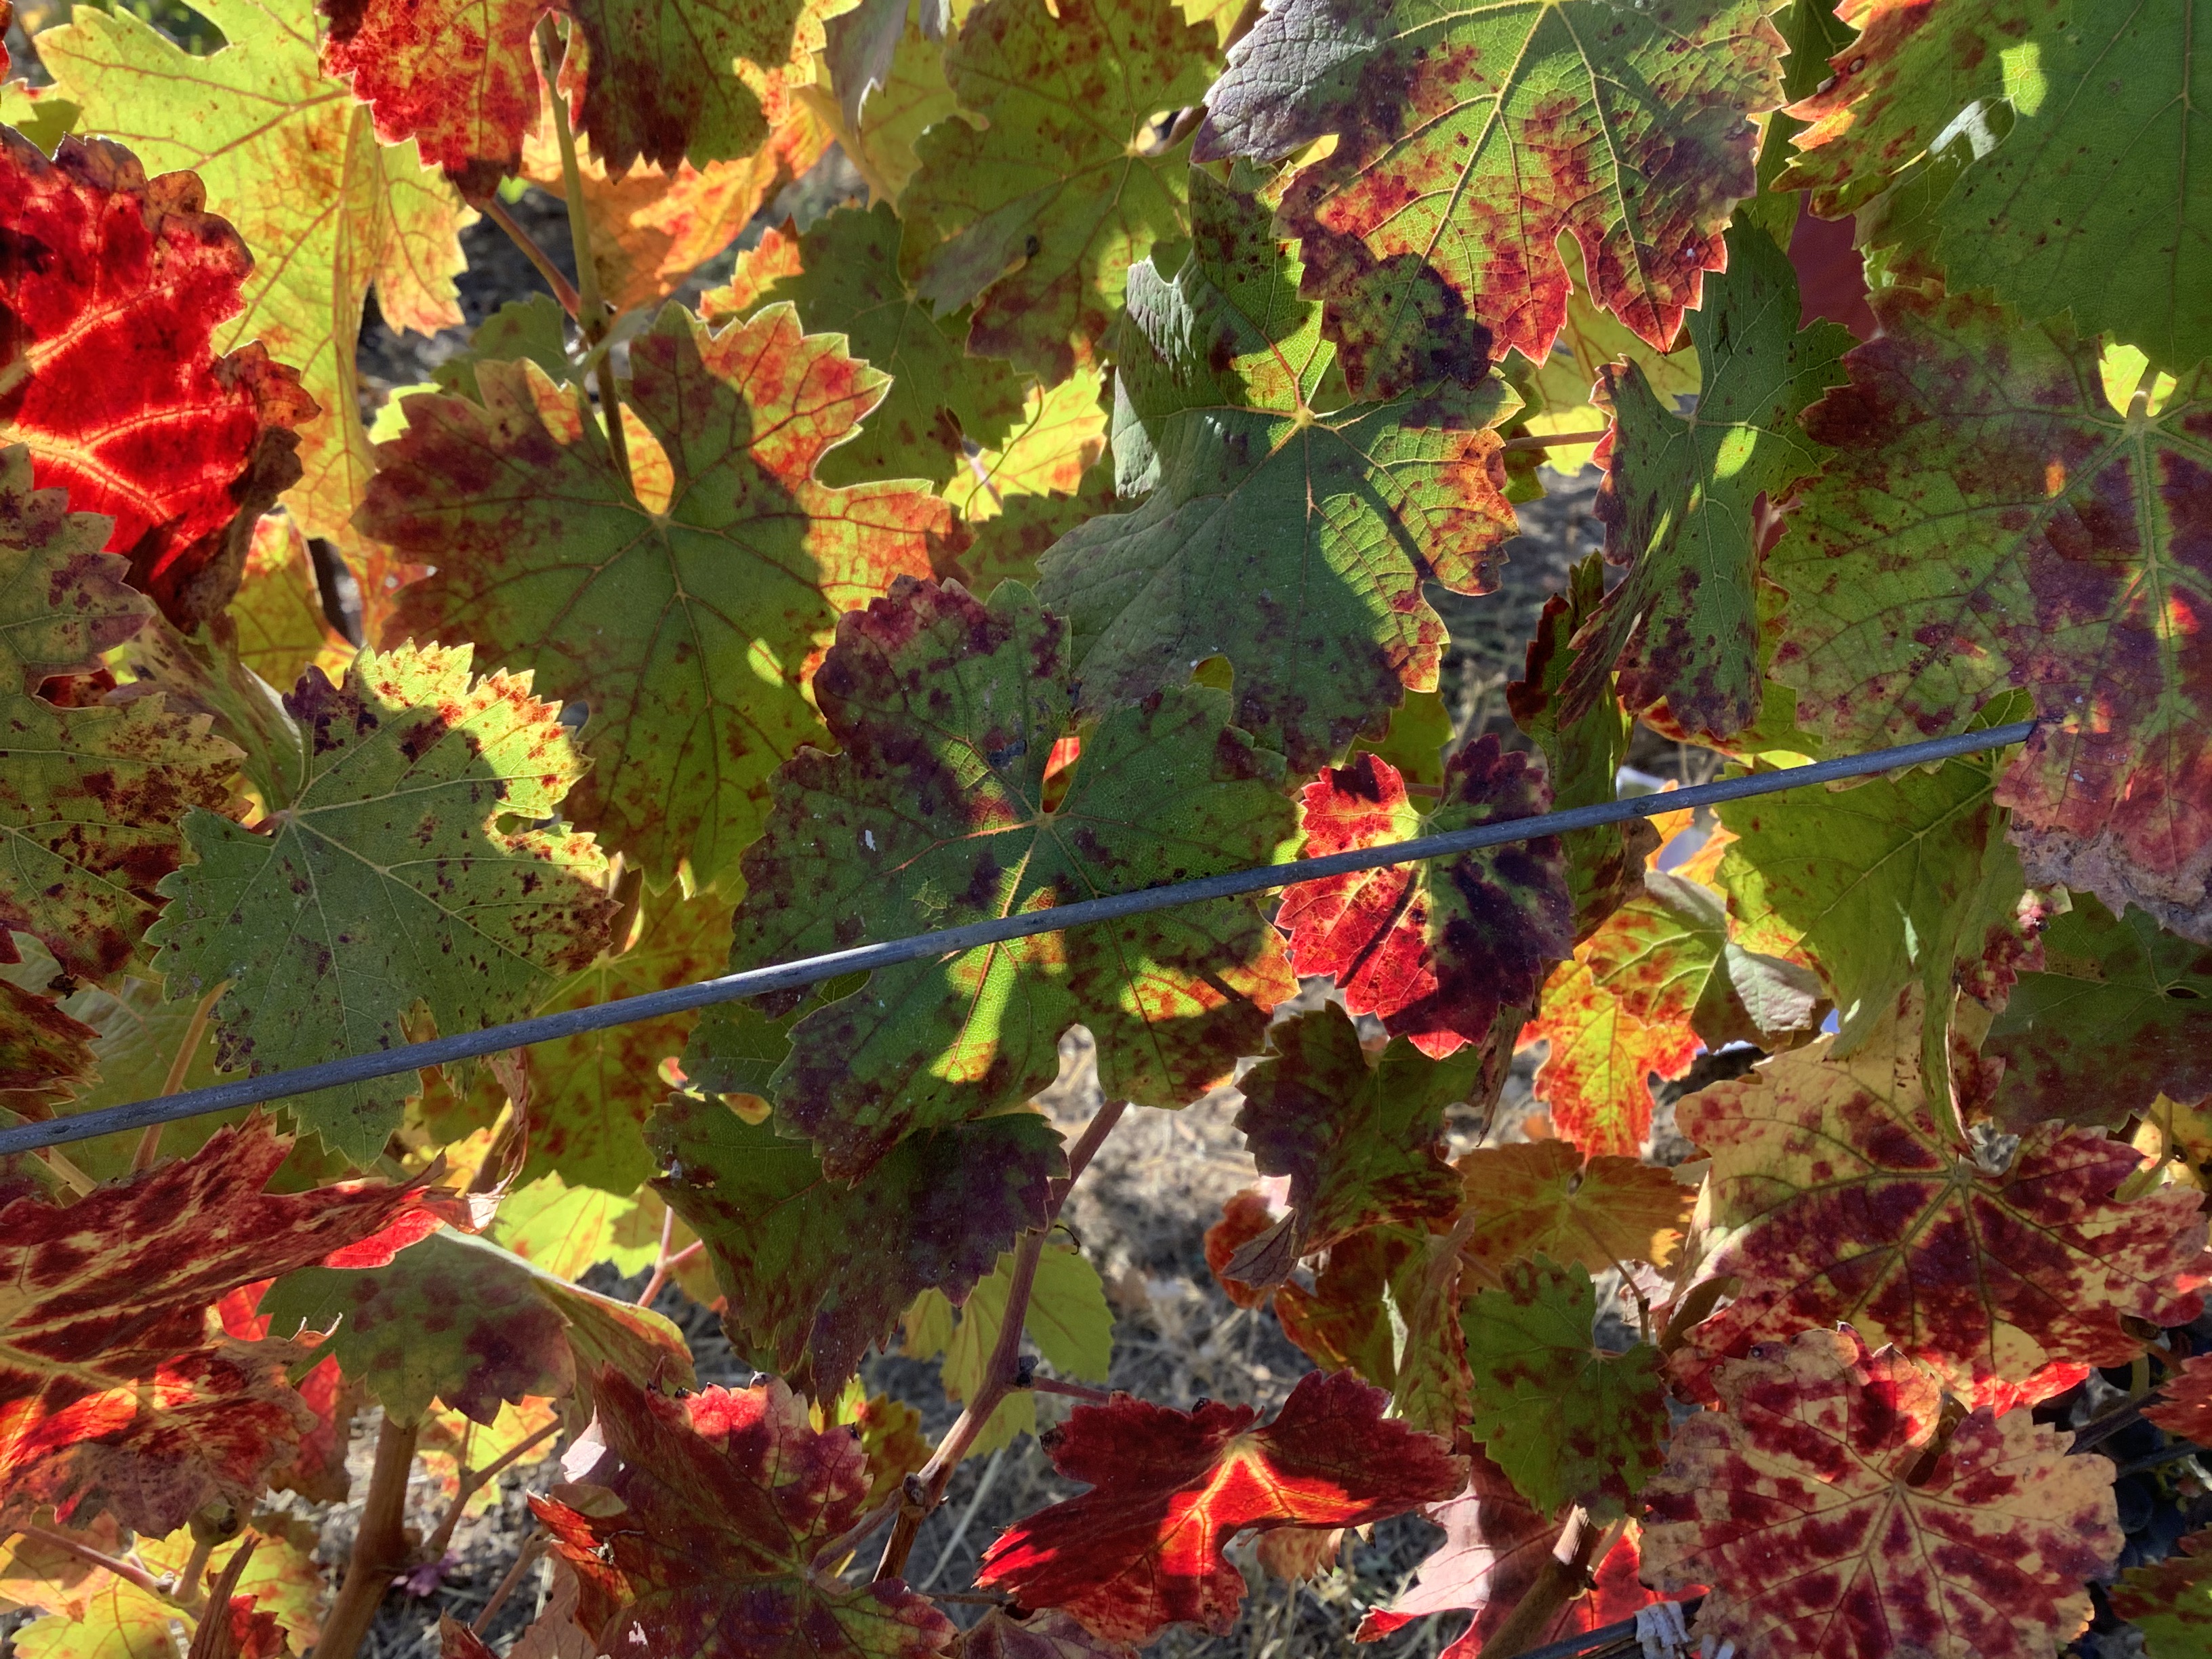
Label: Red Blotch